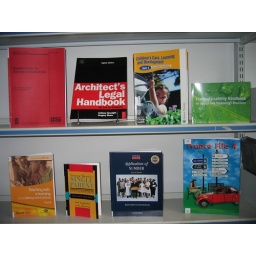
Move your mouse over each book cover and click on the link to search the library catalogue.